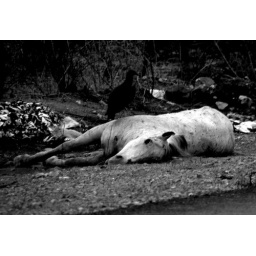
Dead horse and vulture by the road